24 Hour Fitness

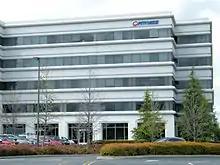
24 Hour Fitness's former headquarters building in San Ramon, California

24 Hour Fitness is a privately held and operated fitness center chain headquartered in Carlsbad, California. It is the second largest fitness chain in the United States based on revenue after LA Fitness, and the fourth in number of clubs (behind LA Fitness, Anytime Fitness and Gold's Gym), operating 249 clubs across nine U.S. states. The company was originally founded by Mark S. Mastrov and was sold to Forstmann Little & Co in 2005, and then to AEA investors and Ontario Teachers Pension Plan in 2014.